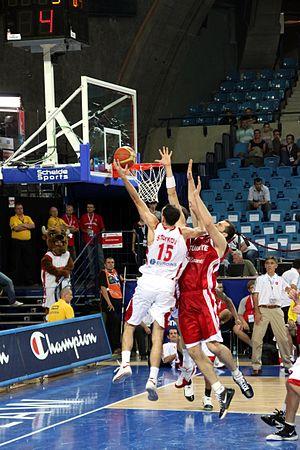
Todor Stoykov, né le 3 mars 1977, à Varna, en Bulgarie, est un joueur bulgare de basket-ball. Il évolue au poste d'arrière.